Gartons Limited

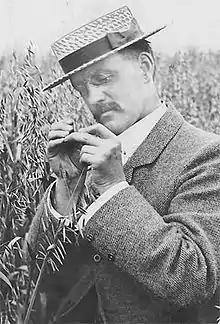
John Garton

Dr John Garton, of the firm of Garton Brothers of Newton-le-Willows in the United Kingdom was the Originator of Scientific Farm Plant Breeding. He is credited as the first scientist to show that the common grain crops and many other plants are self-fertilizing. He also invented the process of multiple cross-fertilization of crop plants.